Dick Leitsch

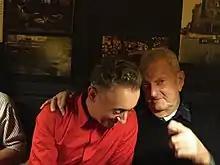
Dick Leitsch (right) with Alan Cumming

Richard Joseph Leitsch (May 11, 1935 – June 22, 2018), also known as Richard Valentine Leitsch and more commonly Dick Leitsch, was an American LGBT rights activist. He was president of gay rights group the Mattachine Society in the 1960s. He conceptualized and led the "Sip-In" at Julius' Bar, one of the earliest acts of gay civil disobedience in the United States, LGBT activists used "sip-ins" to attempt to gain the legal right to drink in bars in New York. He was also known for being the first gay reporter to publish an account of the Stonewall Riots and the first person to interview Bette Midler in print media.